Kranjče

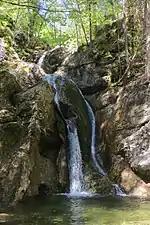
Gora Falls

Kranjče is bounded to the southwest by Mrzlek Creek, which separates the village's territory from neighboring Dolenje Otave. Gora Falls, named after the neighboring village of Gora, is located along the creek.